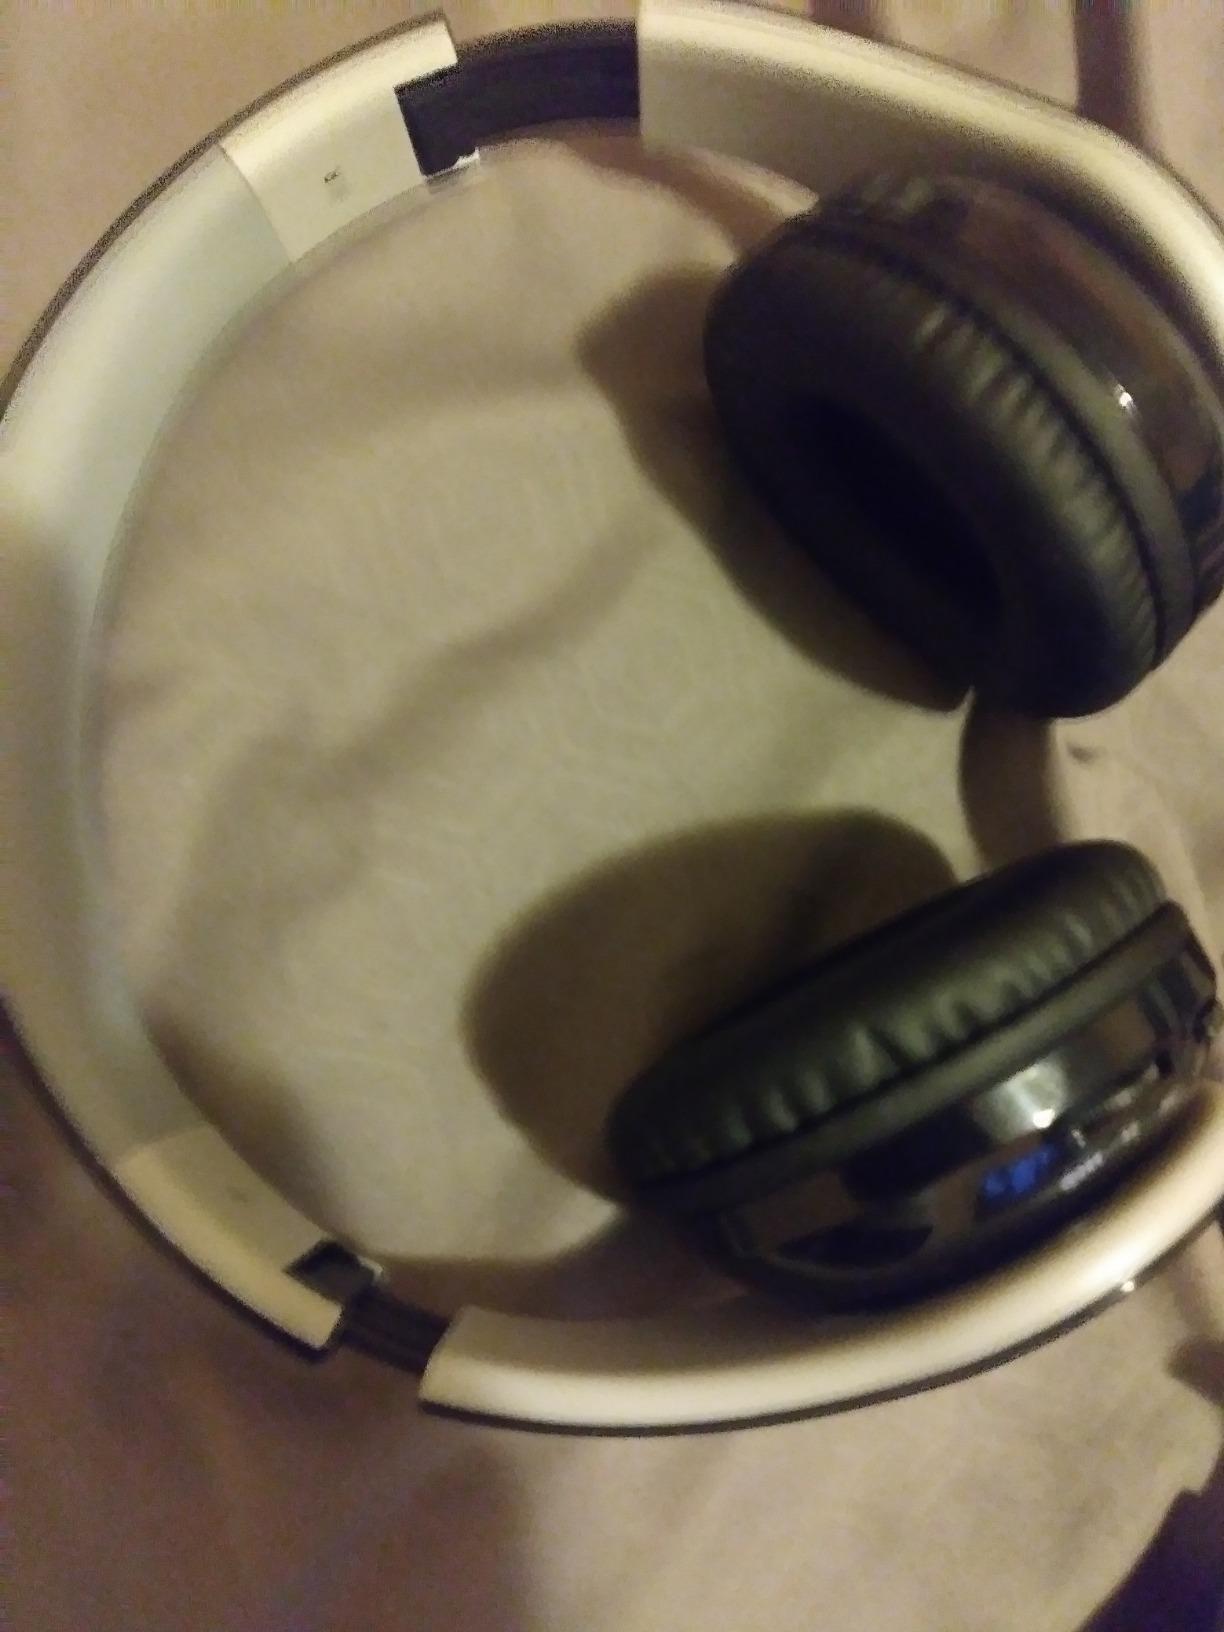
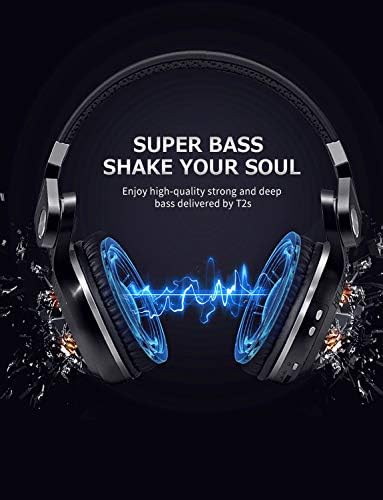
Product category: headphones
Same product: no